Song of the Albigensian Crusade

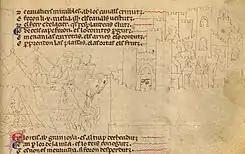
Louis VIII of France capturing Marmande, from the sole surviving manuscript of the "Song of the Albigensian Crusade"

The Song of the Albigensian Crusade is an Old Occitan epic poem narrating events of the Albigensian Crusade from March 1208 to June 1219. Modelled on the Old French "chanson de geste", it was composed in two distinct parts: William of Tudela wrote the first towards 1213, and an anonymous continuator finished the account. However, recent studies have proposed the troubadour Gui de Cavalhon as the author of the second part. It is one of three major contemporary narratives of the Albigensian Crusade, the "Historia Albigensis" of Pierre des Vaux-de-Cernay and the "Chronica" of William of Puylaurens being the others.